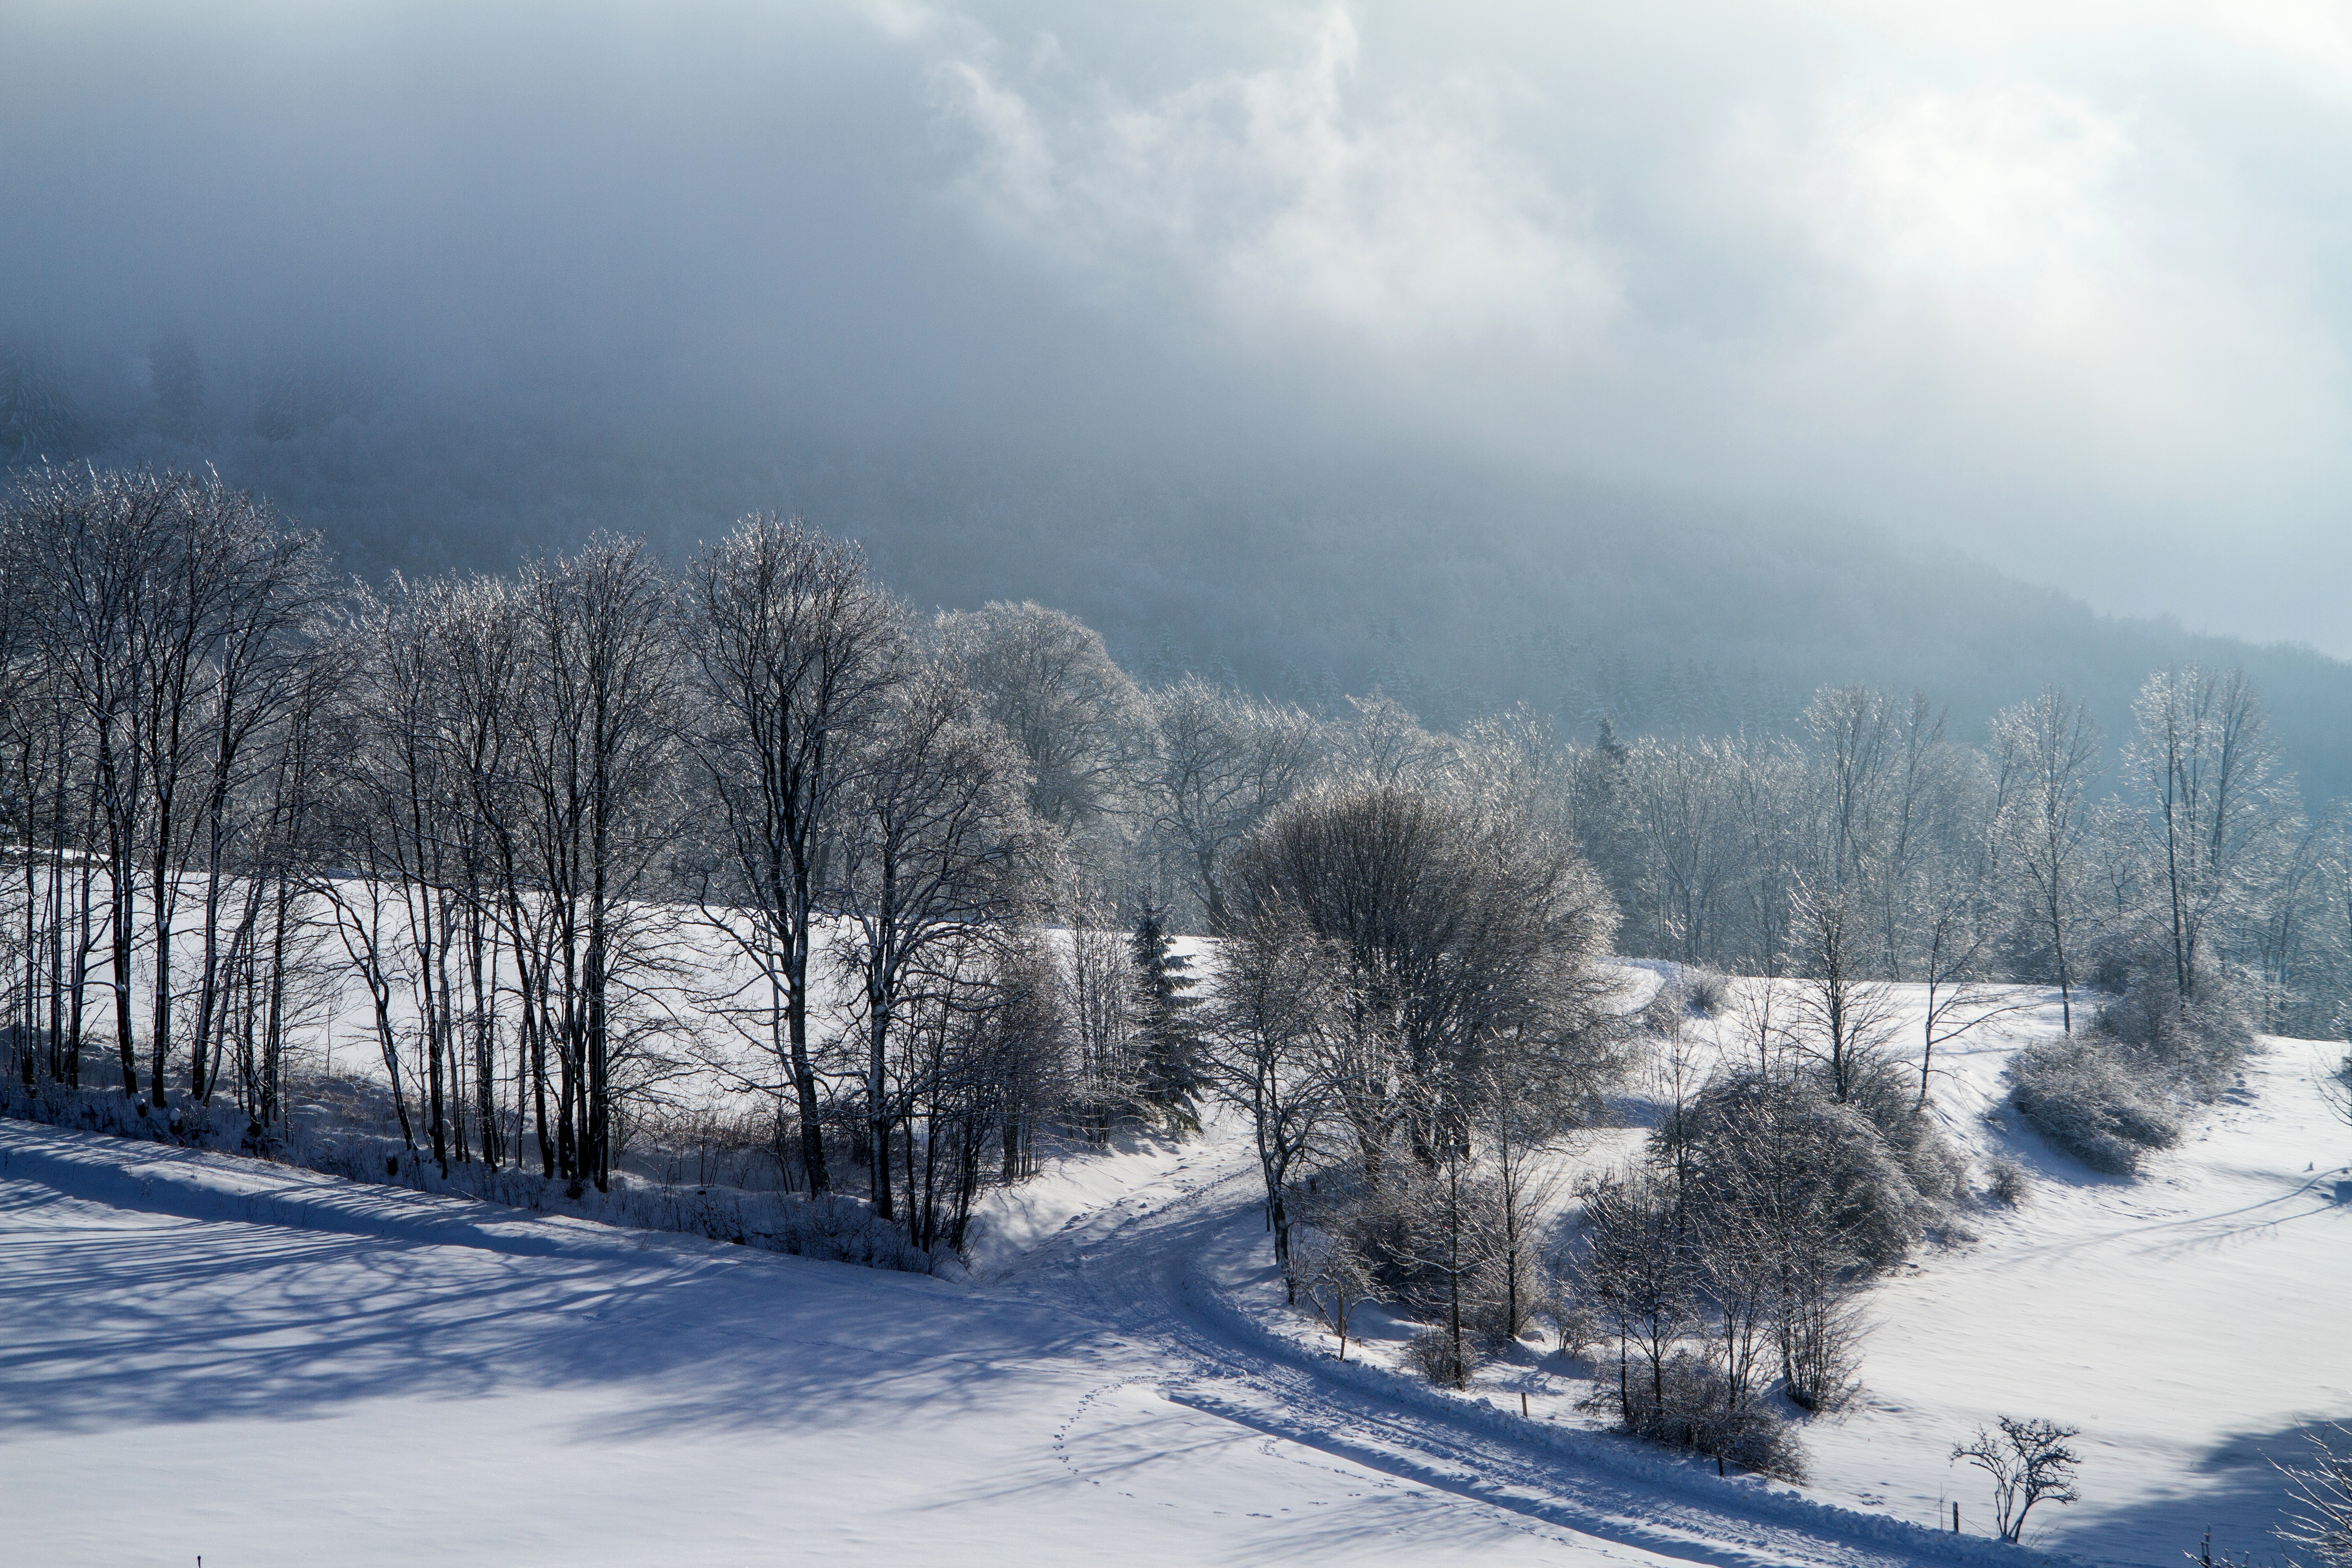
landscape, tree, nature, forest, mountain, snow, winter, mountain range, weather, snowy, season, footwear, wintry, freezing, hochrhoen, woody plant, mountainous landforms, wasserkuppe, rh n winter